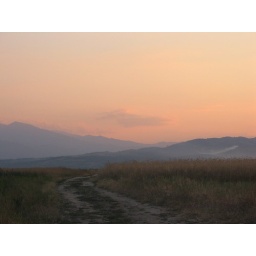
A road in a field outside of Septemvri, Bulgaria at sunset.